Passion Play

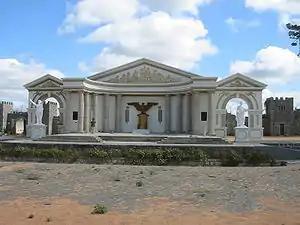
Roman Forum stage, in New Jerusalem

The Passion of the Christ is performed every year during Easter, in a purpose-built theatre-city in the arid backlands of Pernambuco, in northeastern Brazil. It is considered to be the largest open-air theatre in the world. Thousands of visitors arrive every year to watch the performance; over 500 actors appear on the nine separate stages within the stone walls of the New Jerusalem city-theatre, founded in 1968. 2.2 miles of walls and 70 towers flank the outer perimeter of the New Jerusalem Theater. The first passion play in the town took place in 1951, and consisted only of a few family and friends playing all of the roles. In 1963, the townspeople began constructing a replica Jerusalem in Brejo da Madre de Deus. The nine separate stages include The Upper Room, the Roman Forum, Herod's palace, Bethesda Lake and the Sepulcher. During 8 performances during the Holy Week, an average of 8,000 people per show from around the globe follow the actors as they move through "ancient Jerusalem", portraying every step of the Passion of Christ. In the 2010 season, when the 43rd anniversary of the Passion of Christ in Nova Jerusalem was celebrated, the public reached a record 80,000 people, coming from 22 Brazilian states and 12 countries.